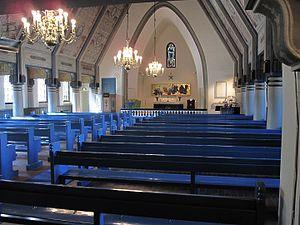
L'Église Saint-Georges de Marienhamn est une église située à Mariehamn en Finlande dans la région d'Åland.